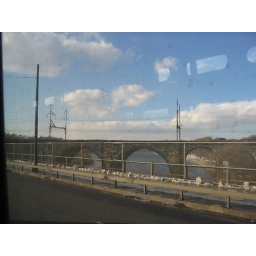
The train bridge over the Schuylkill River as seen from the Route 15 trolley.